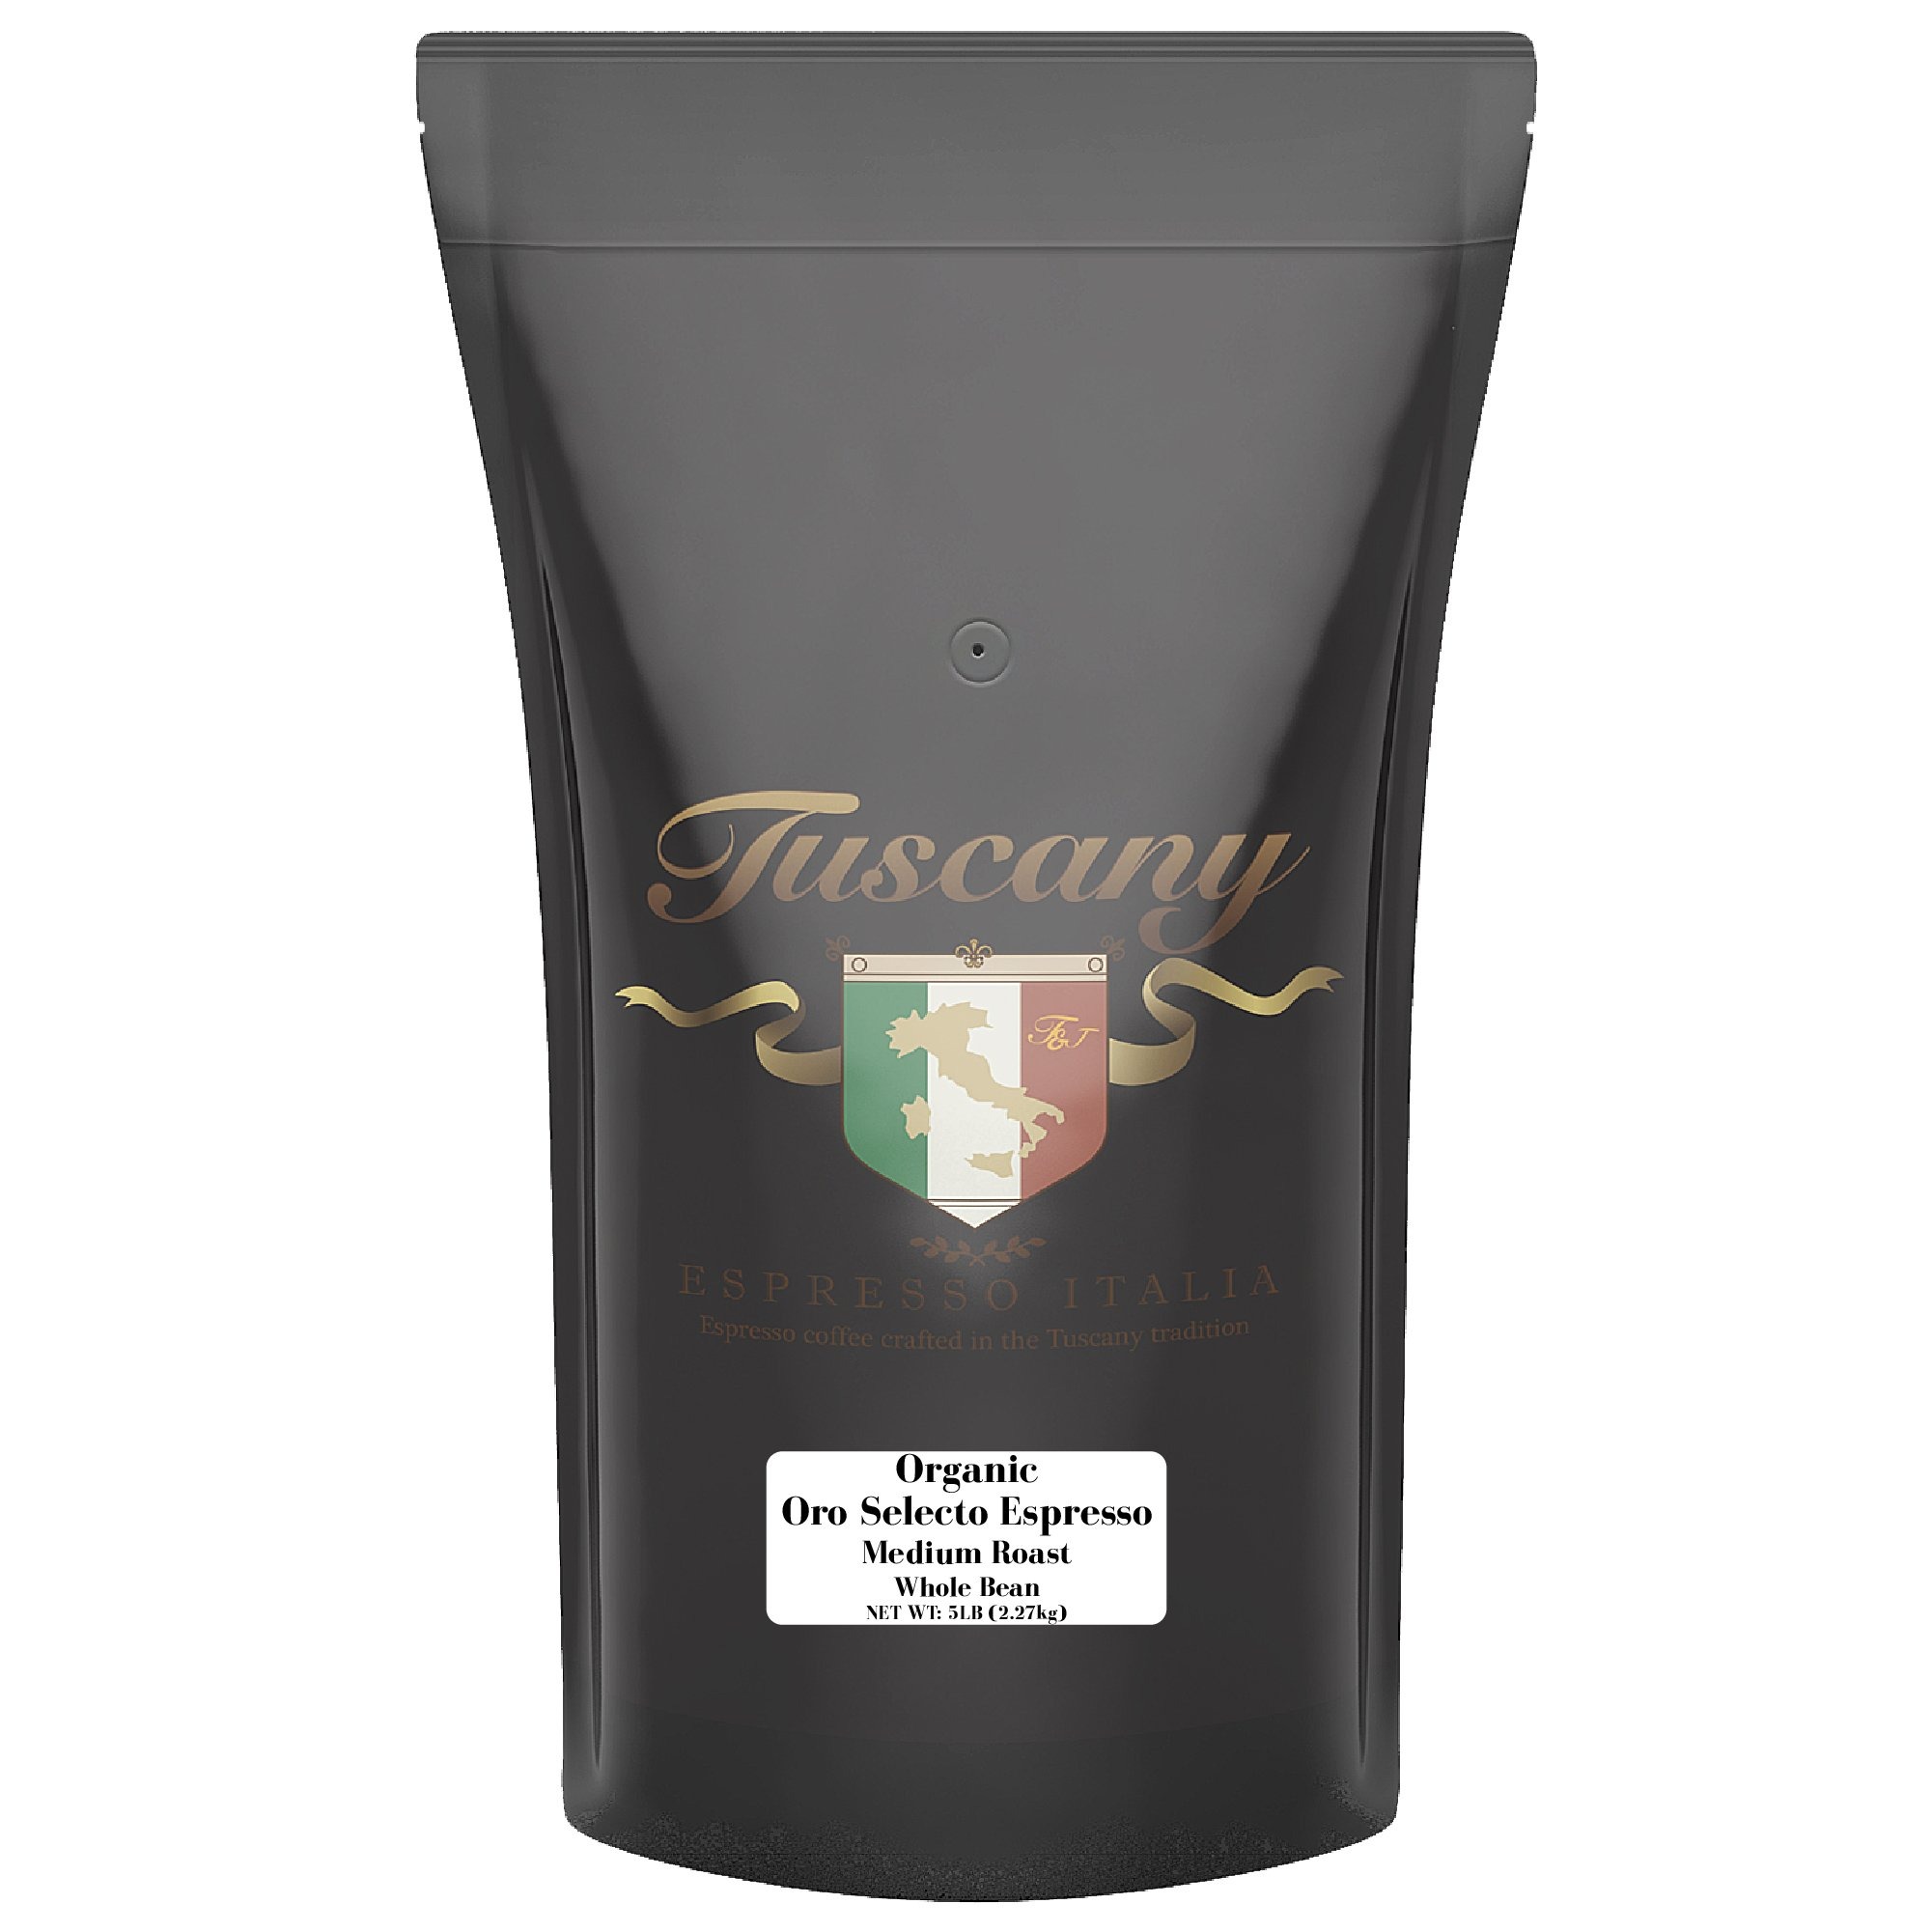
Item Name: Tuscany Oro Selecto Organic Espresso, Whole Bean, 5-Pound Bag
Bullet Point: ORO SELECTO ORGANIC ESPRESSO:: Roasted to create a sophisticated European coffee experience, our deliciously balanced Italian coffee has smooth, robust flavor that will make you feel like you're sipping outside an Italian Café
Product Description: Roasted to create a sophisticated European coffee experience, Tuscany Oro Selecto Espresso lives up to Italian tradition to produce a smooth tasting espresso with sweet crème and rich flavor. Using 100% Arabica beans, Tuscany roasts beans in small batches for the finest coffee and then packages them at the peak of their cycle to preserve their natural flavors and fresh-roasted quality. For freshness, store coffee in an airtight container away from light, heat, and moisture. Tuscany crafts its coffees according to Italian tradition, with long-practiced roasting techniques that help preserve taste and freshness for the discerning coffee lover.
Value: 80.0
Unit: Fl Oz

Price: 77.96